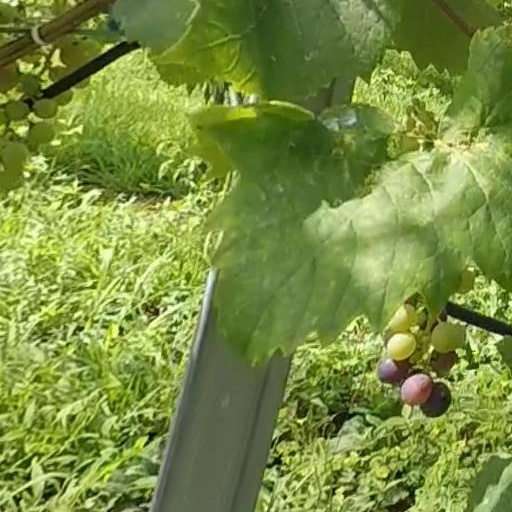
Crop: grape